PC bang

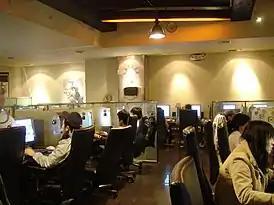
A PC "bang" in 2006

A PC bang is a type of internet cafe or LAN gaming center in South Korea. Patrons can use computers, often to play video games in person with friends, for an hourly fee.